History of Winnipeg

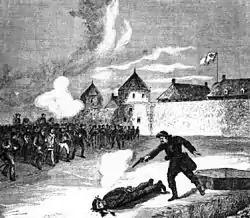
Artistic depiction of Thomas Scott's execution at Fort Garry in March 1870, during the Red River Rebellion.

In 1869, the Hudson's Bay Company formally surrendered its charter rights over Rupert's Land, a territory that includes Winnipeg, back to the Crown. In 1870, the British ceded the territory to the Canadian government, under s. 146 of the "Constitution Act, 1867". However, as a result of premature actions by the designated Lieutenant Governor of the area, William McDougall, the people of Red River formed a provisional government and seized Fort Garry in late 1869 until arrangements could be negotiated between its leaders and the Canadian government.